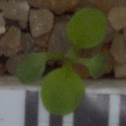
Label: shepherds_purse